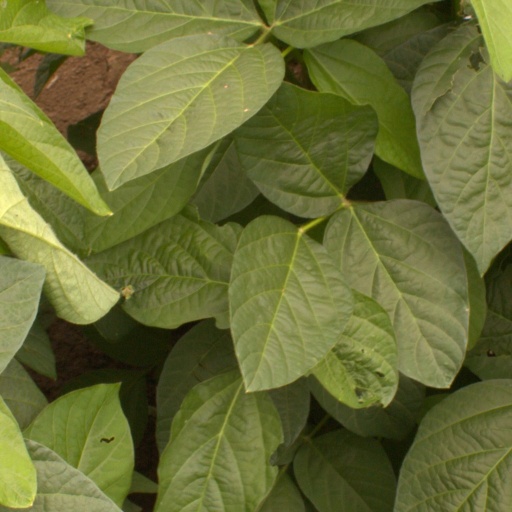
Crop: soybean